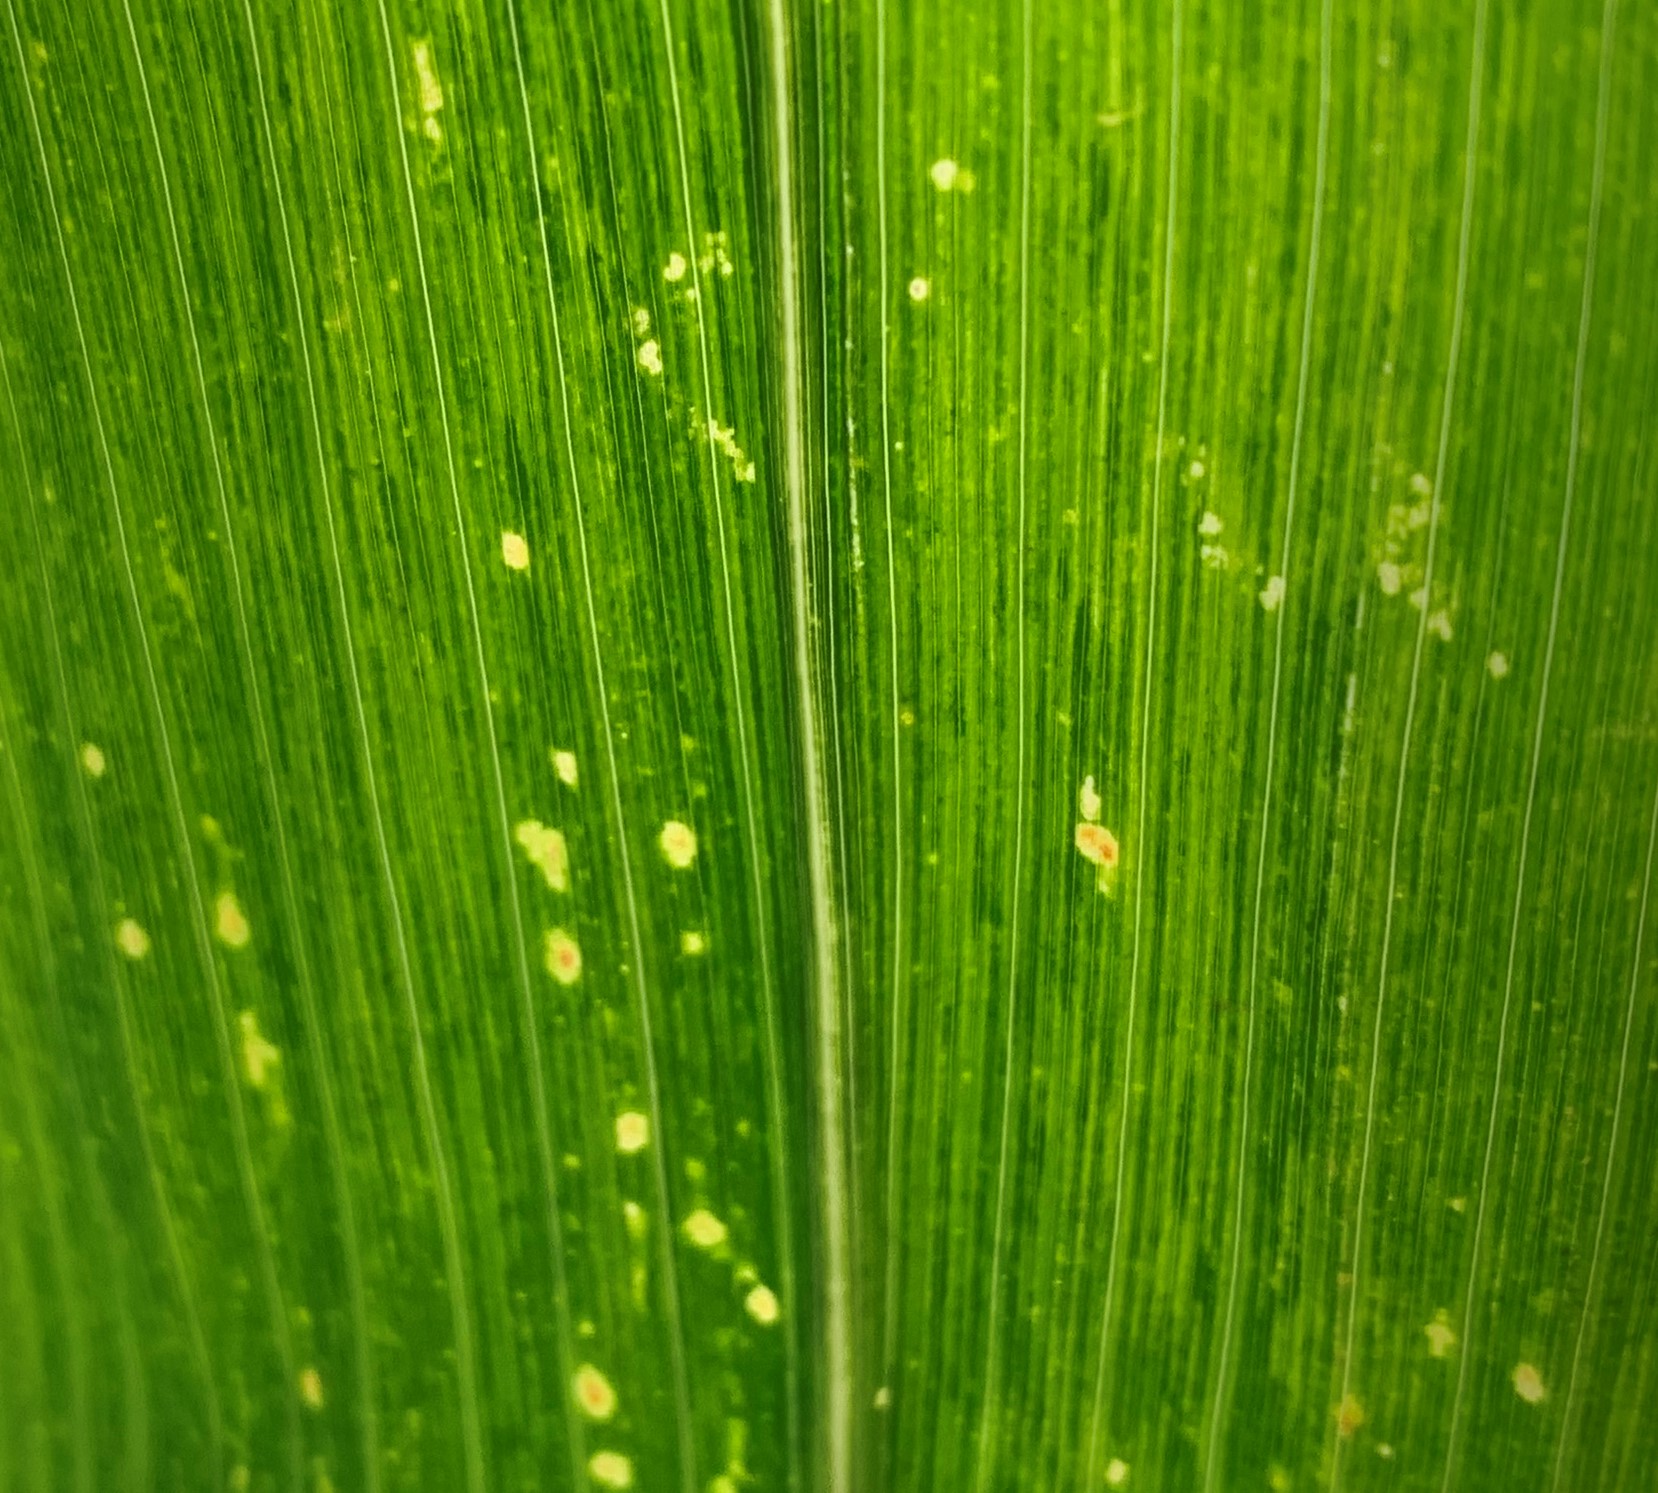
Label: MLN